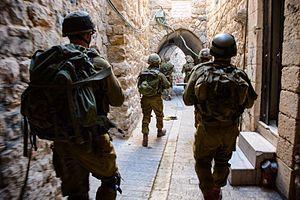
Le meurtre de trois adolescents israéliens en juin 2014 a été l'un des éléments déclencheurs de la guerre de Gaza de 2014.